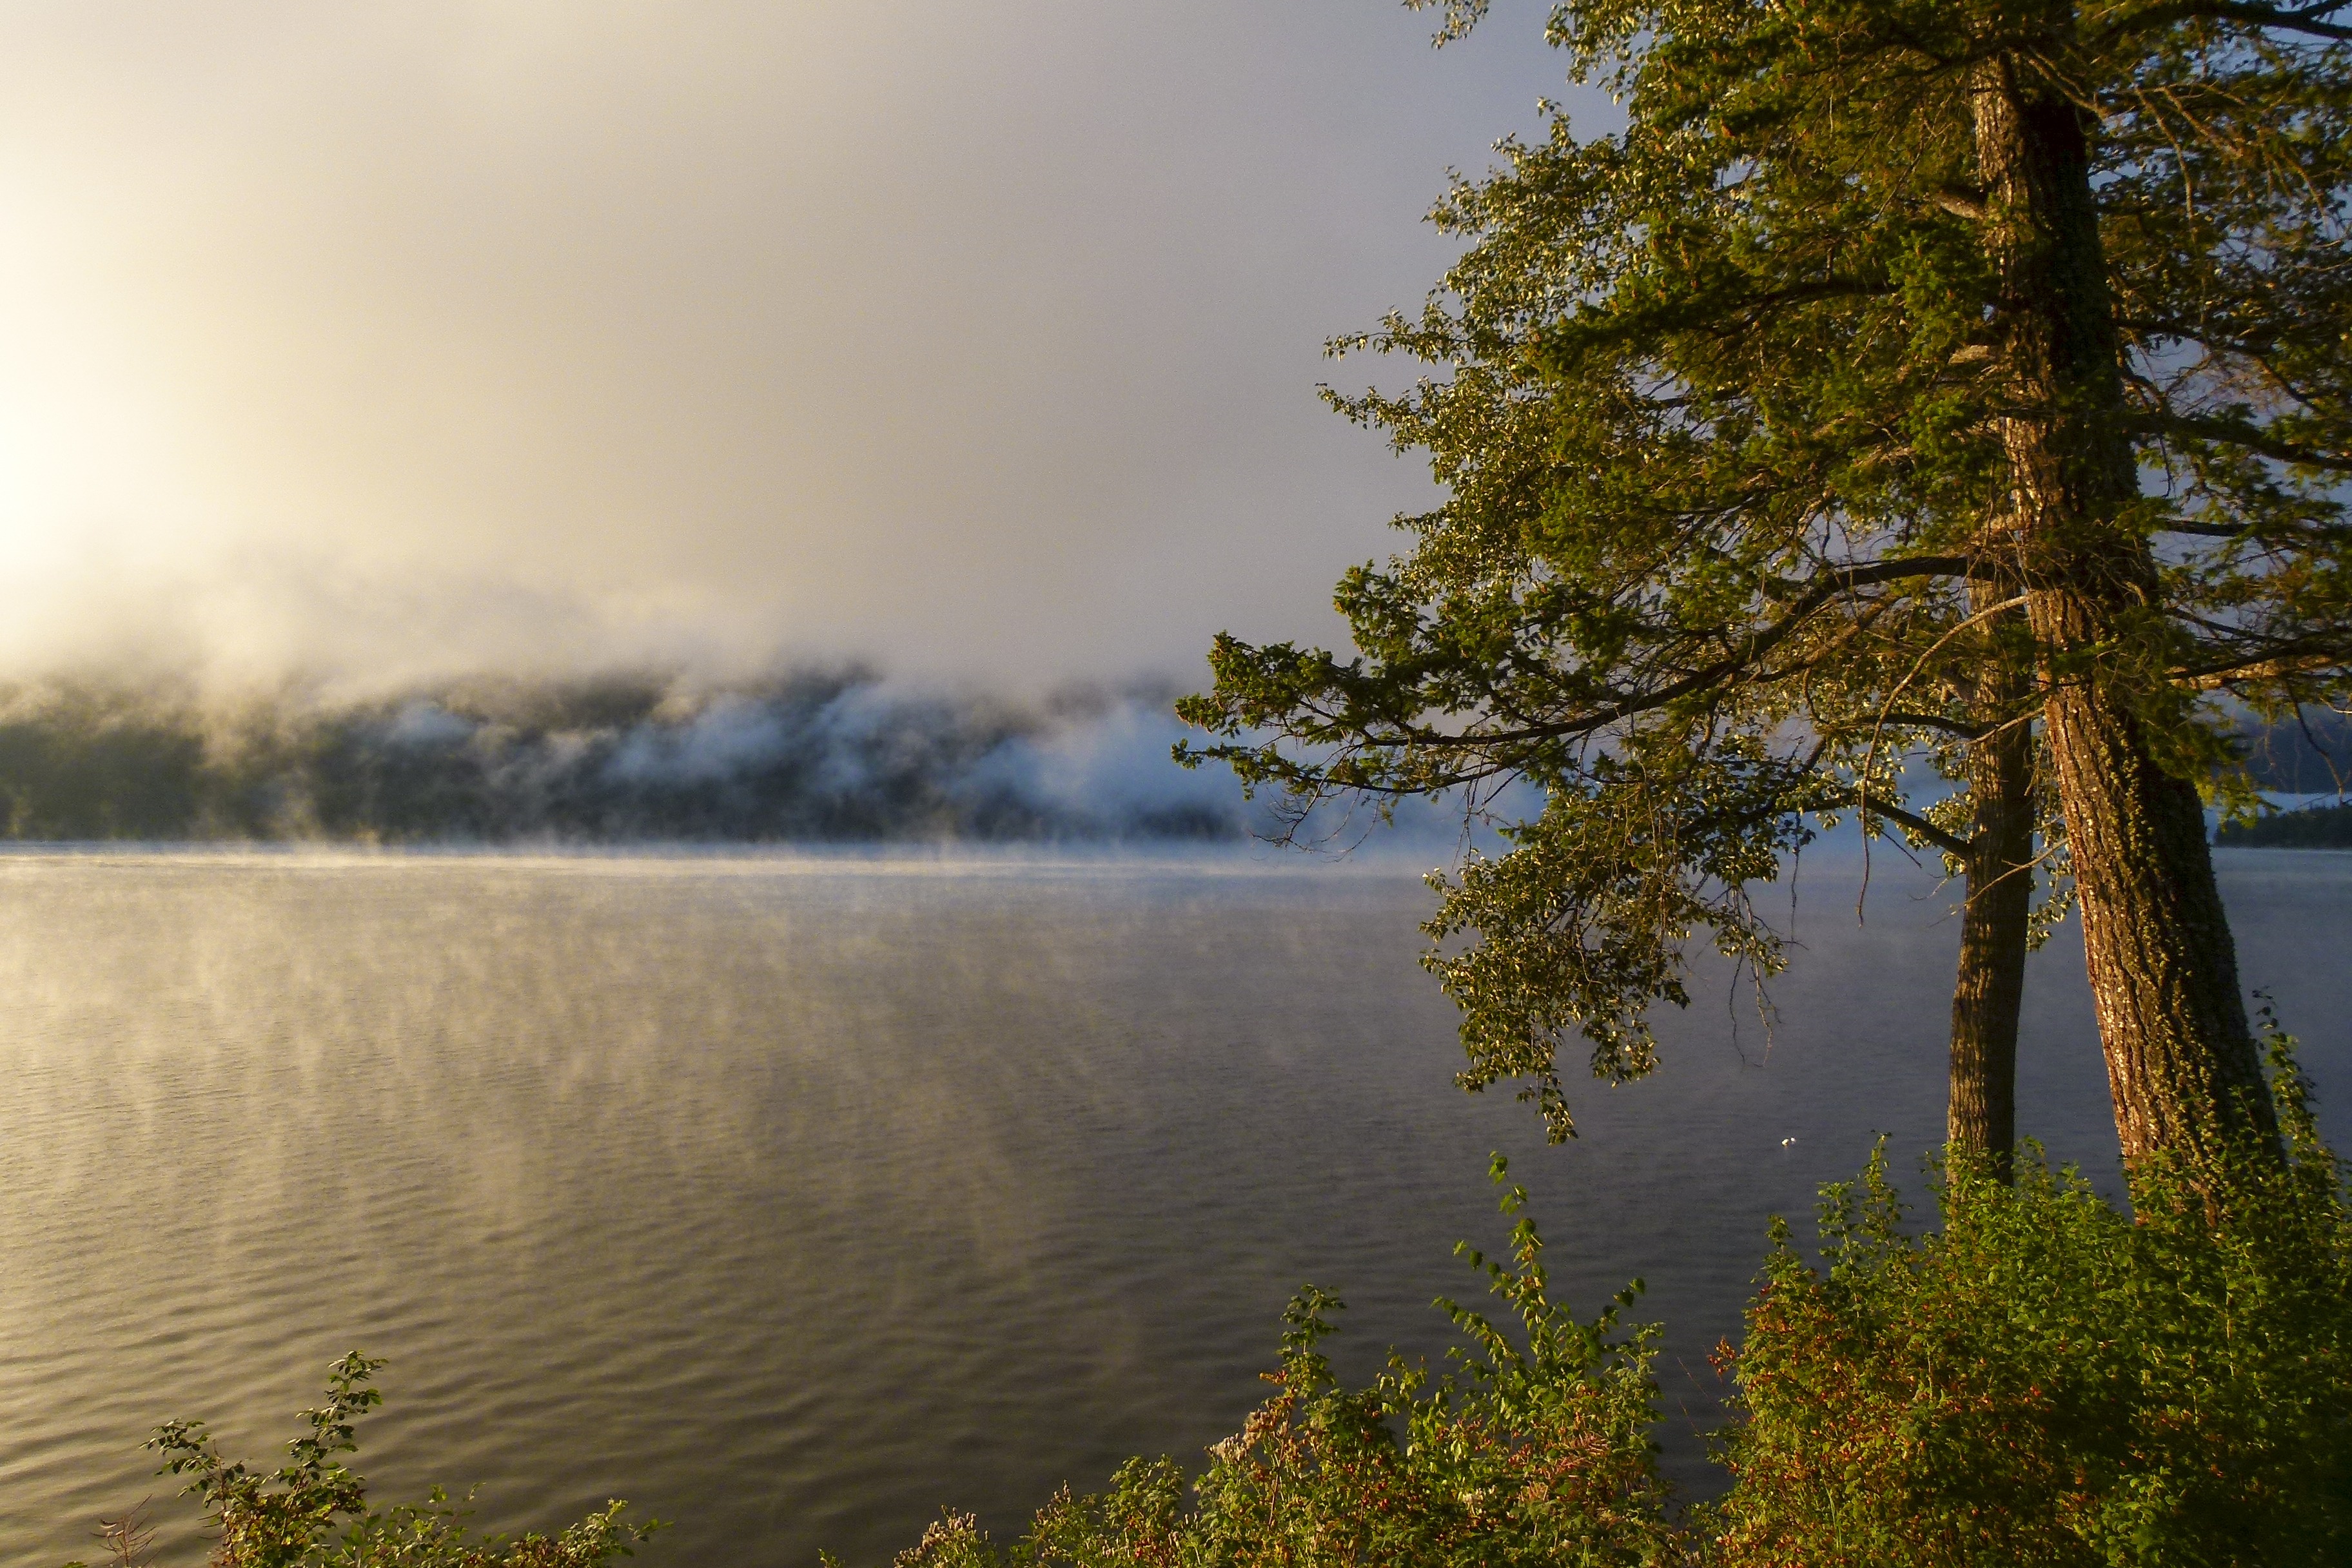
landscape, tree, water, nature, forest, outdoor, wilderness, cloud, plant, fog, sunrise, mist, countryside, sunlight, morning, leaf, lake, river, pond, reflection, autumn, scenery, weather, reservoir, season, body of water, clouds, canada, reflections, beautiful, habitat, mood, loch, morning glory, british columbia, early morning, canim lake, natural environment, atmospheric phenomenon, woody plant